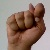
The image shows a hand gesture representing the letter 'T' in Indian Sign Language.